Unionida

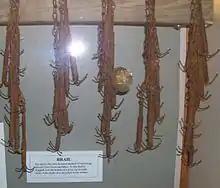
Brail hooks dragged on bed of a lake or river to harvest mussels

The North American button industry began with a German craftsman named John Boepple, who had made buttons from seashells, horns and antlers in his native country. John Boepple immigrated to the United States in 1887 and found that there were vast beds of thick freshwater mussel shells in Muscatine, Iowa, which he determined were perfect for making "pearl buttons". By 1891, Boepple had set up a shop and was in business as a craftsman making buttons. John Boepple's buttons became popular locally and to ward off competition he was very protective of the secrets of his trade. Since freshwater mussels were so common and the profit potential in making "pearl" buttons was so high, some of Boepple's staff who knew his techniques were "recruited" by other businessmen to start competing businesses. Within a few years there were button factories along the length of the Mississippi River.